NA31 experiment

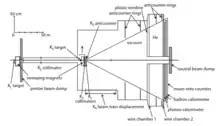
Layout of the NA31 experiment.

The detector was compounded by wire chambers combined with calorimetry in order to determine K parameters (e.g. energy, decay vertex). A great precision on these parameters is required to define well the phase space for all the decay modes which are to be compared. It consists of :